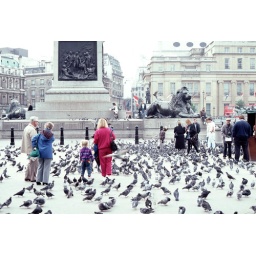
London - tourists among the pigeons in Trafalgar Square; lion monument at the bottom of the Lord Nelson column